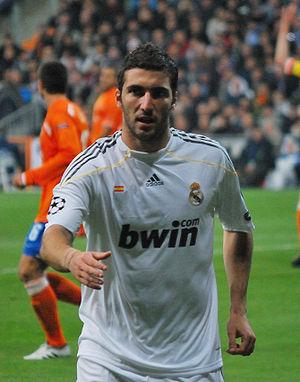
Higuain dans un match de Ligue des Champions contre Zurich (25-11-2009)